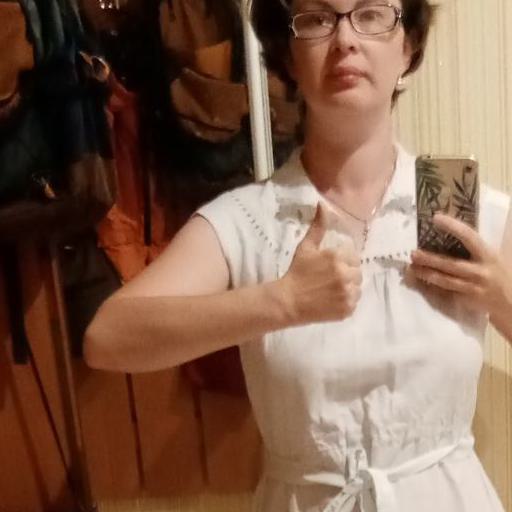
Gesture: like